Jiyūgaoka Station (Tokyo)

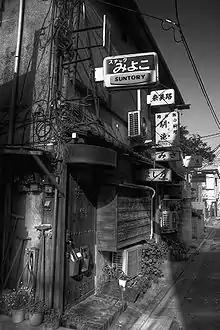
Old bars in Jiyugaoka in April 2008

The surrounding area encompasses the area of Meguro and area of Setagaya.